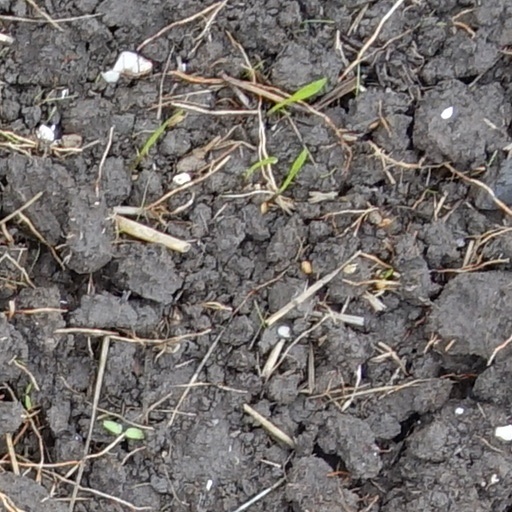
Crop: wheat